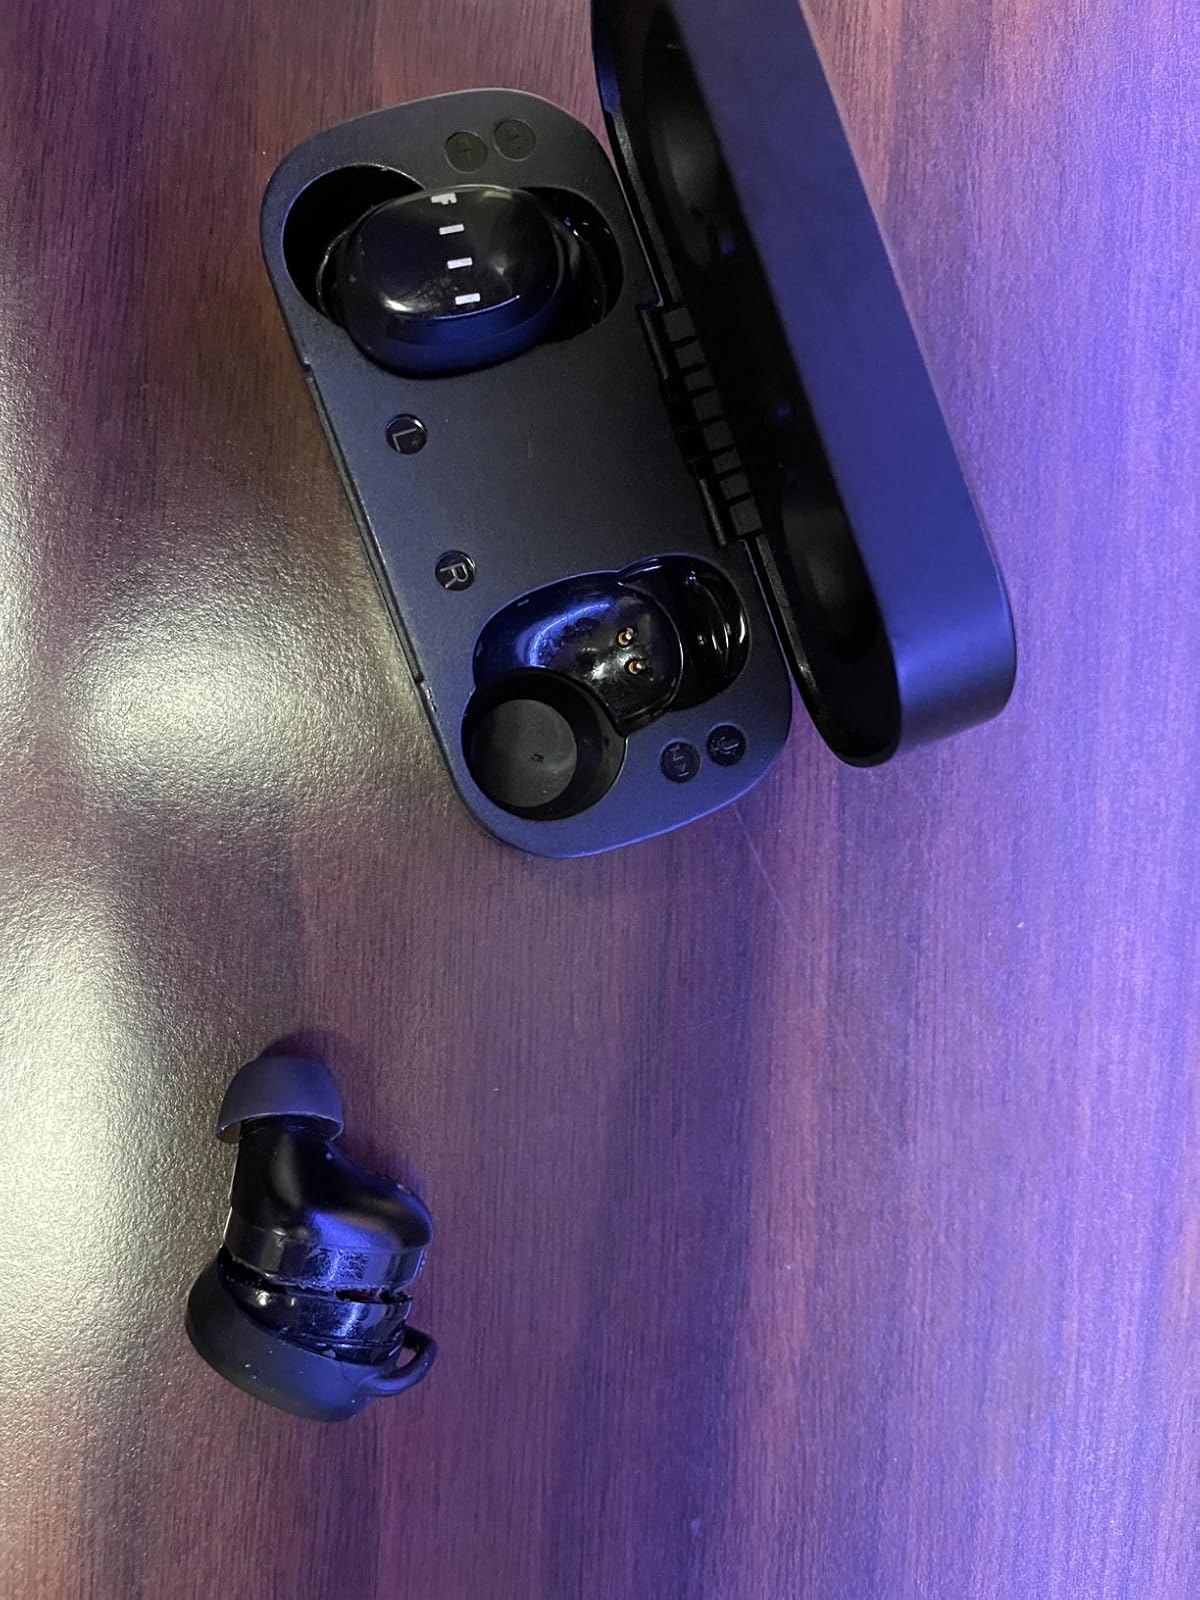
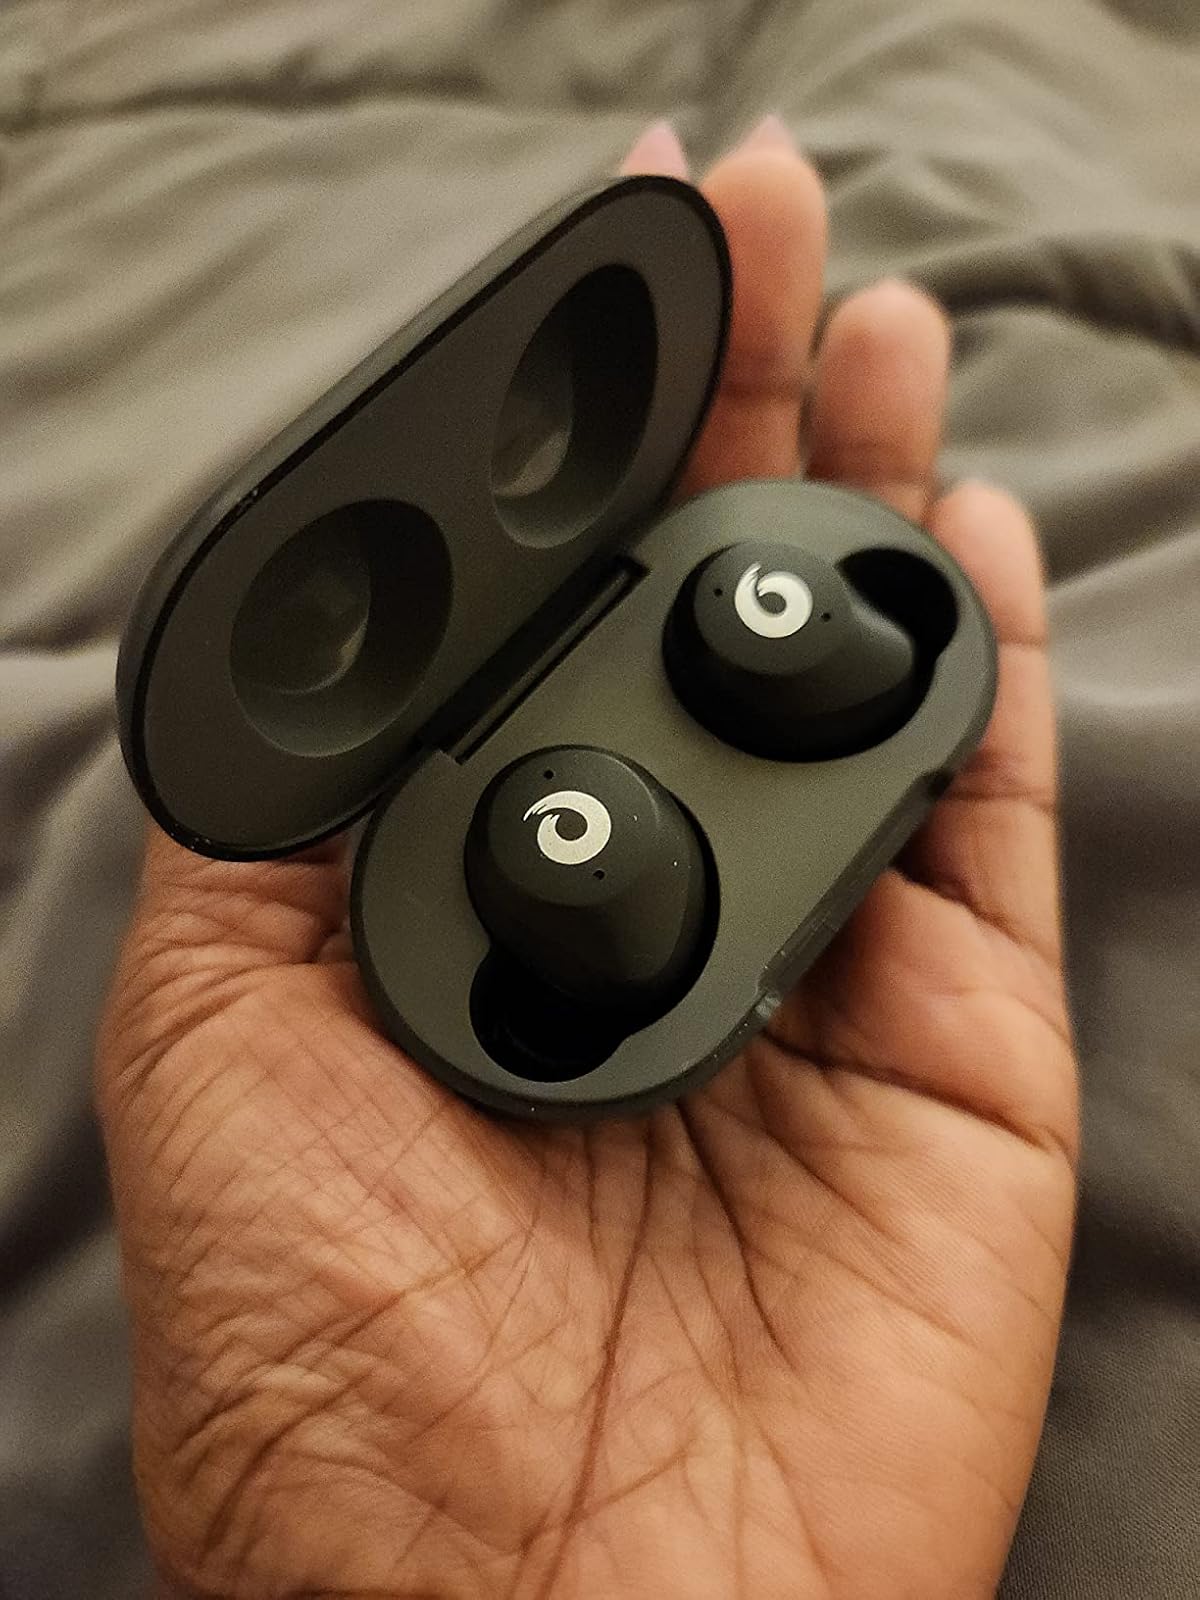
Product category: earbuds
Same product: no